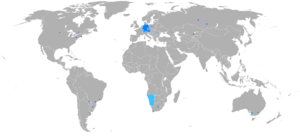
Carte du monde où on parle l'allemand.